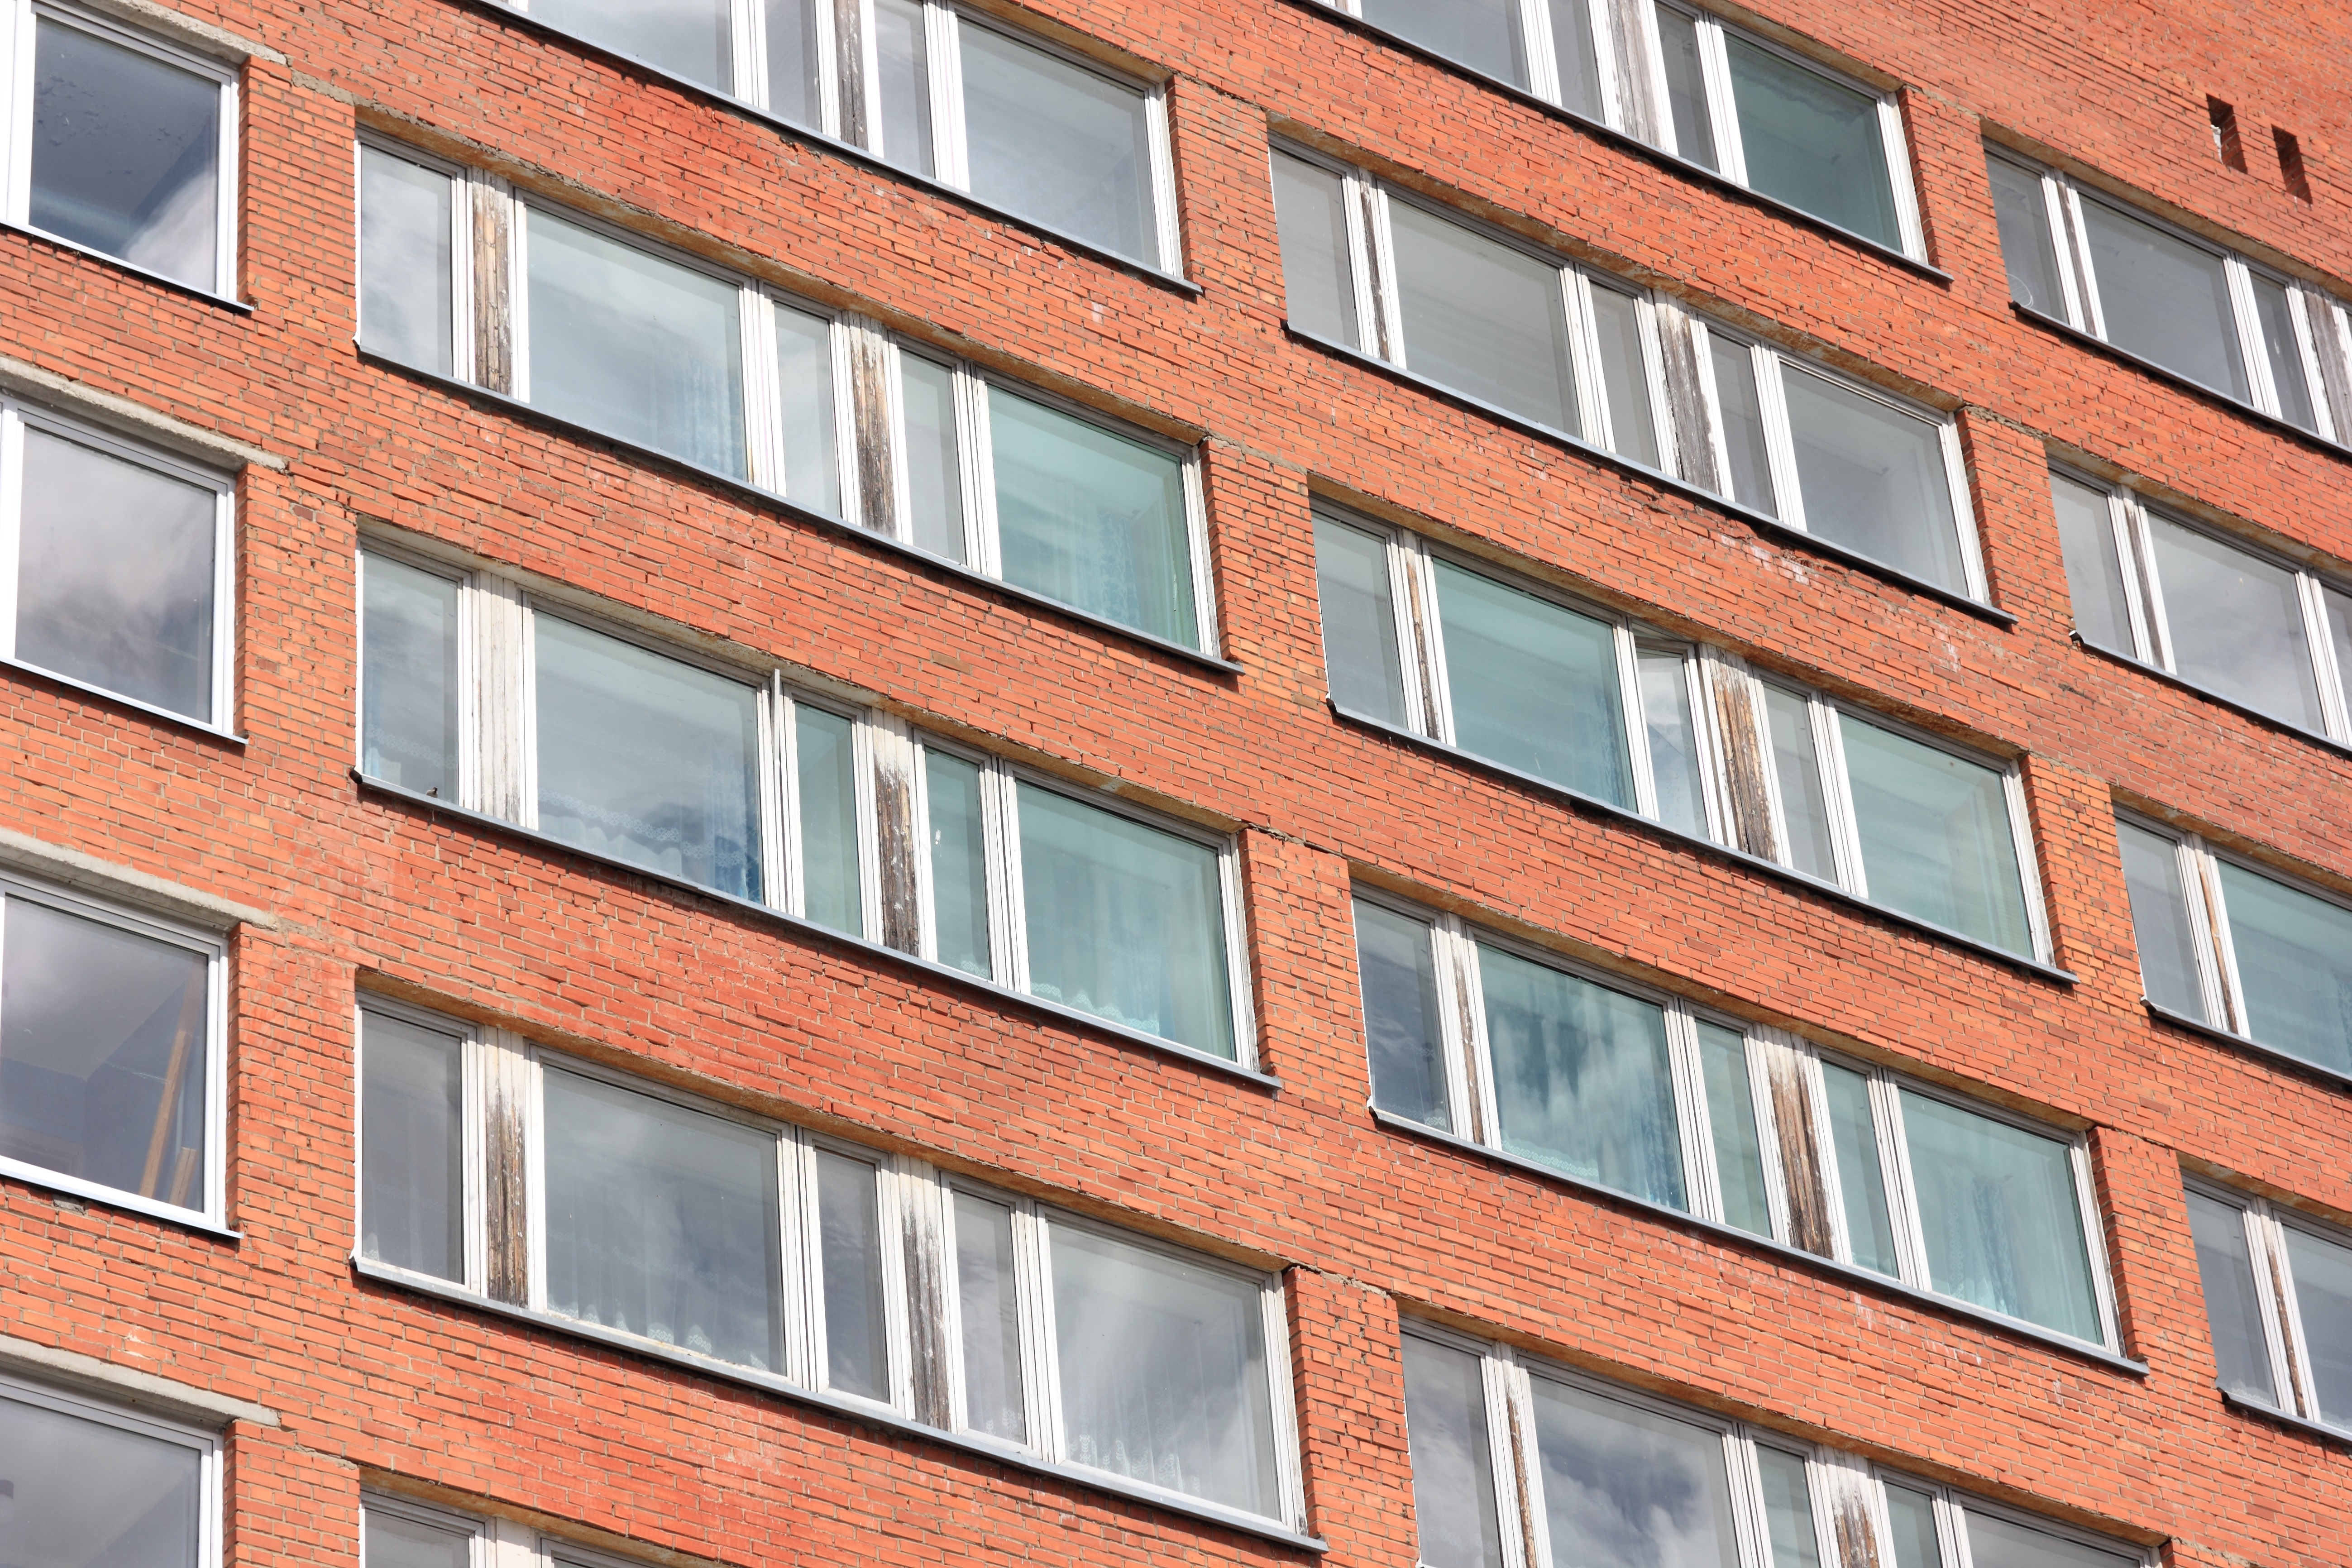
architecture, window, town, building, wall, facade, residential, brick, tower block, flats, ussr, soviet, neighbourhood, latvia, residential area, visaginas, window covering